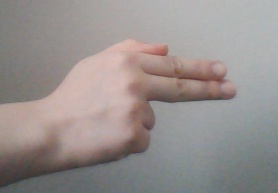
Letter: ghain